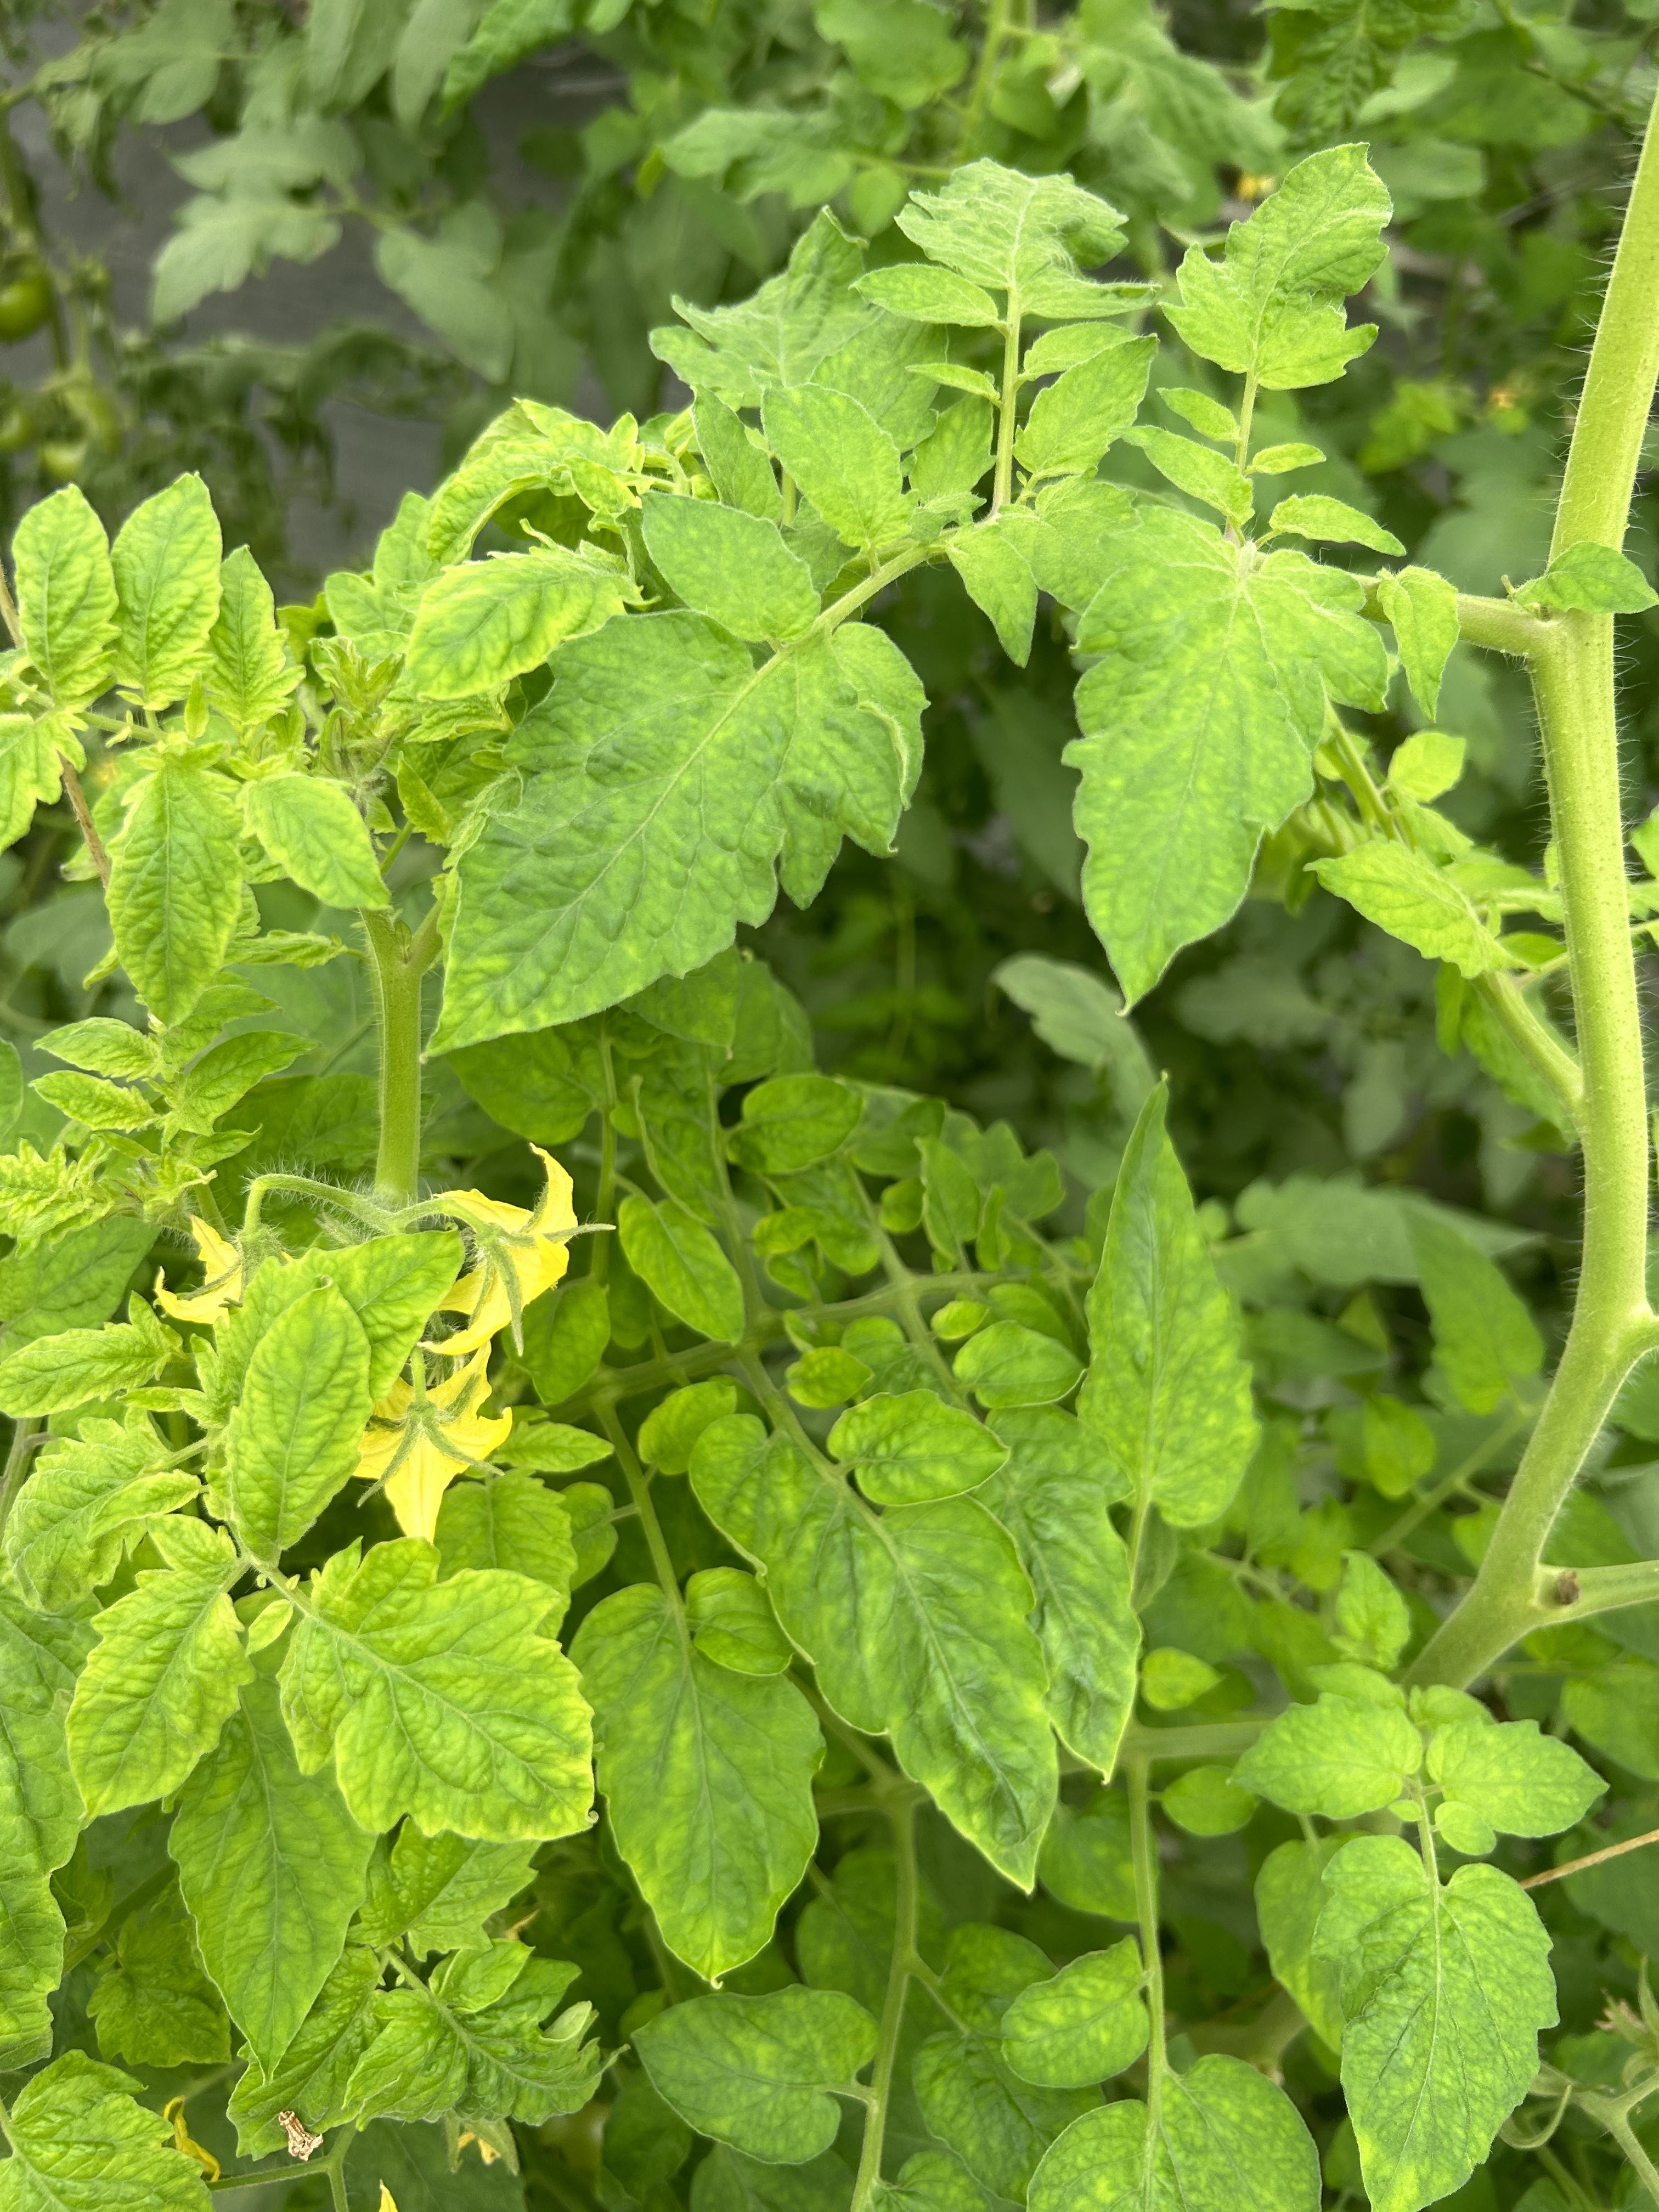
Disease: Viral